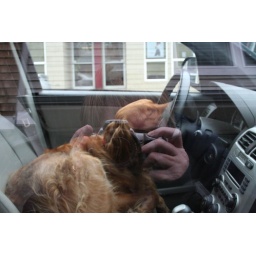
Notice the photographer reflection. I caught this dog sleeping on the job in Nye Beach or the Oregon Coast.